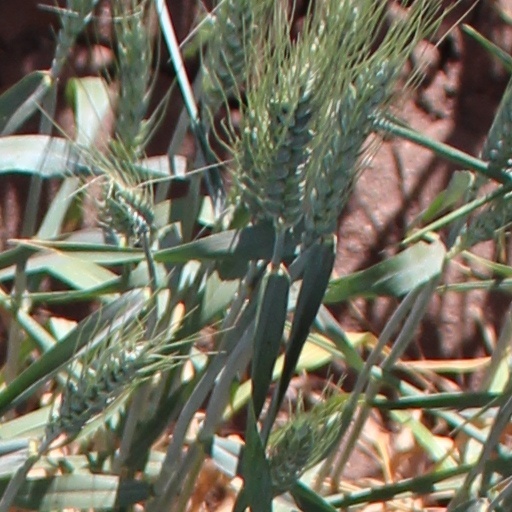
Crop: wheat